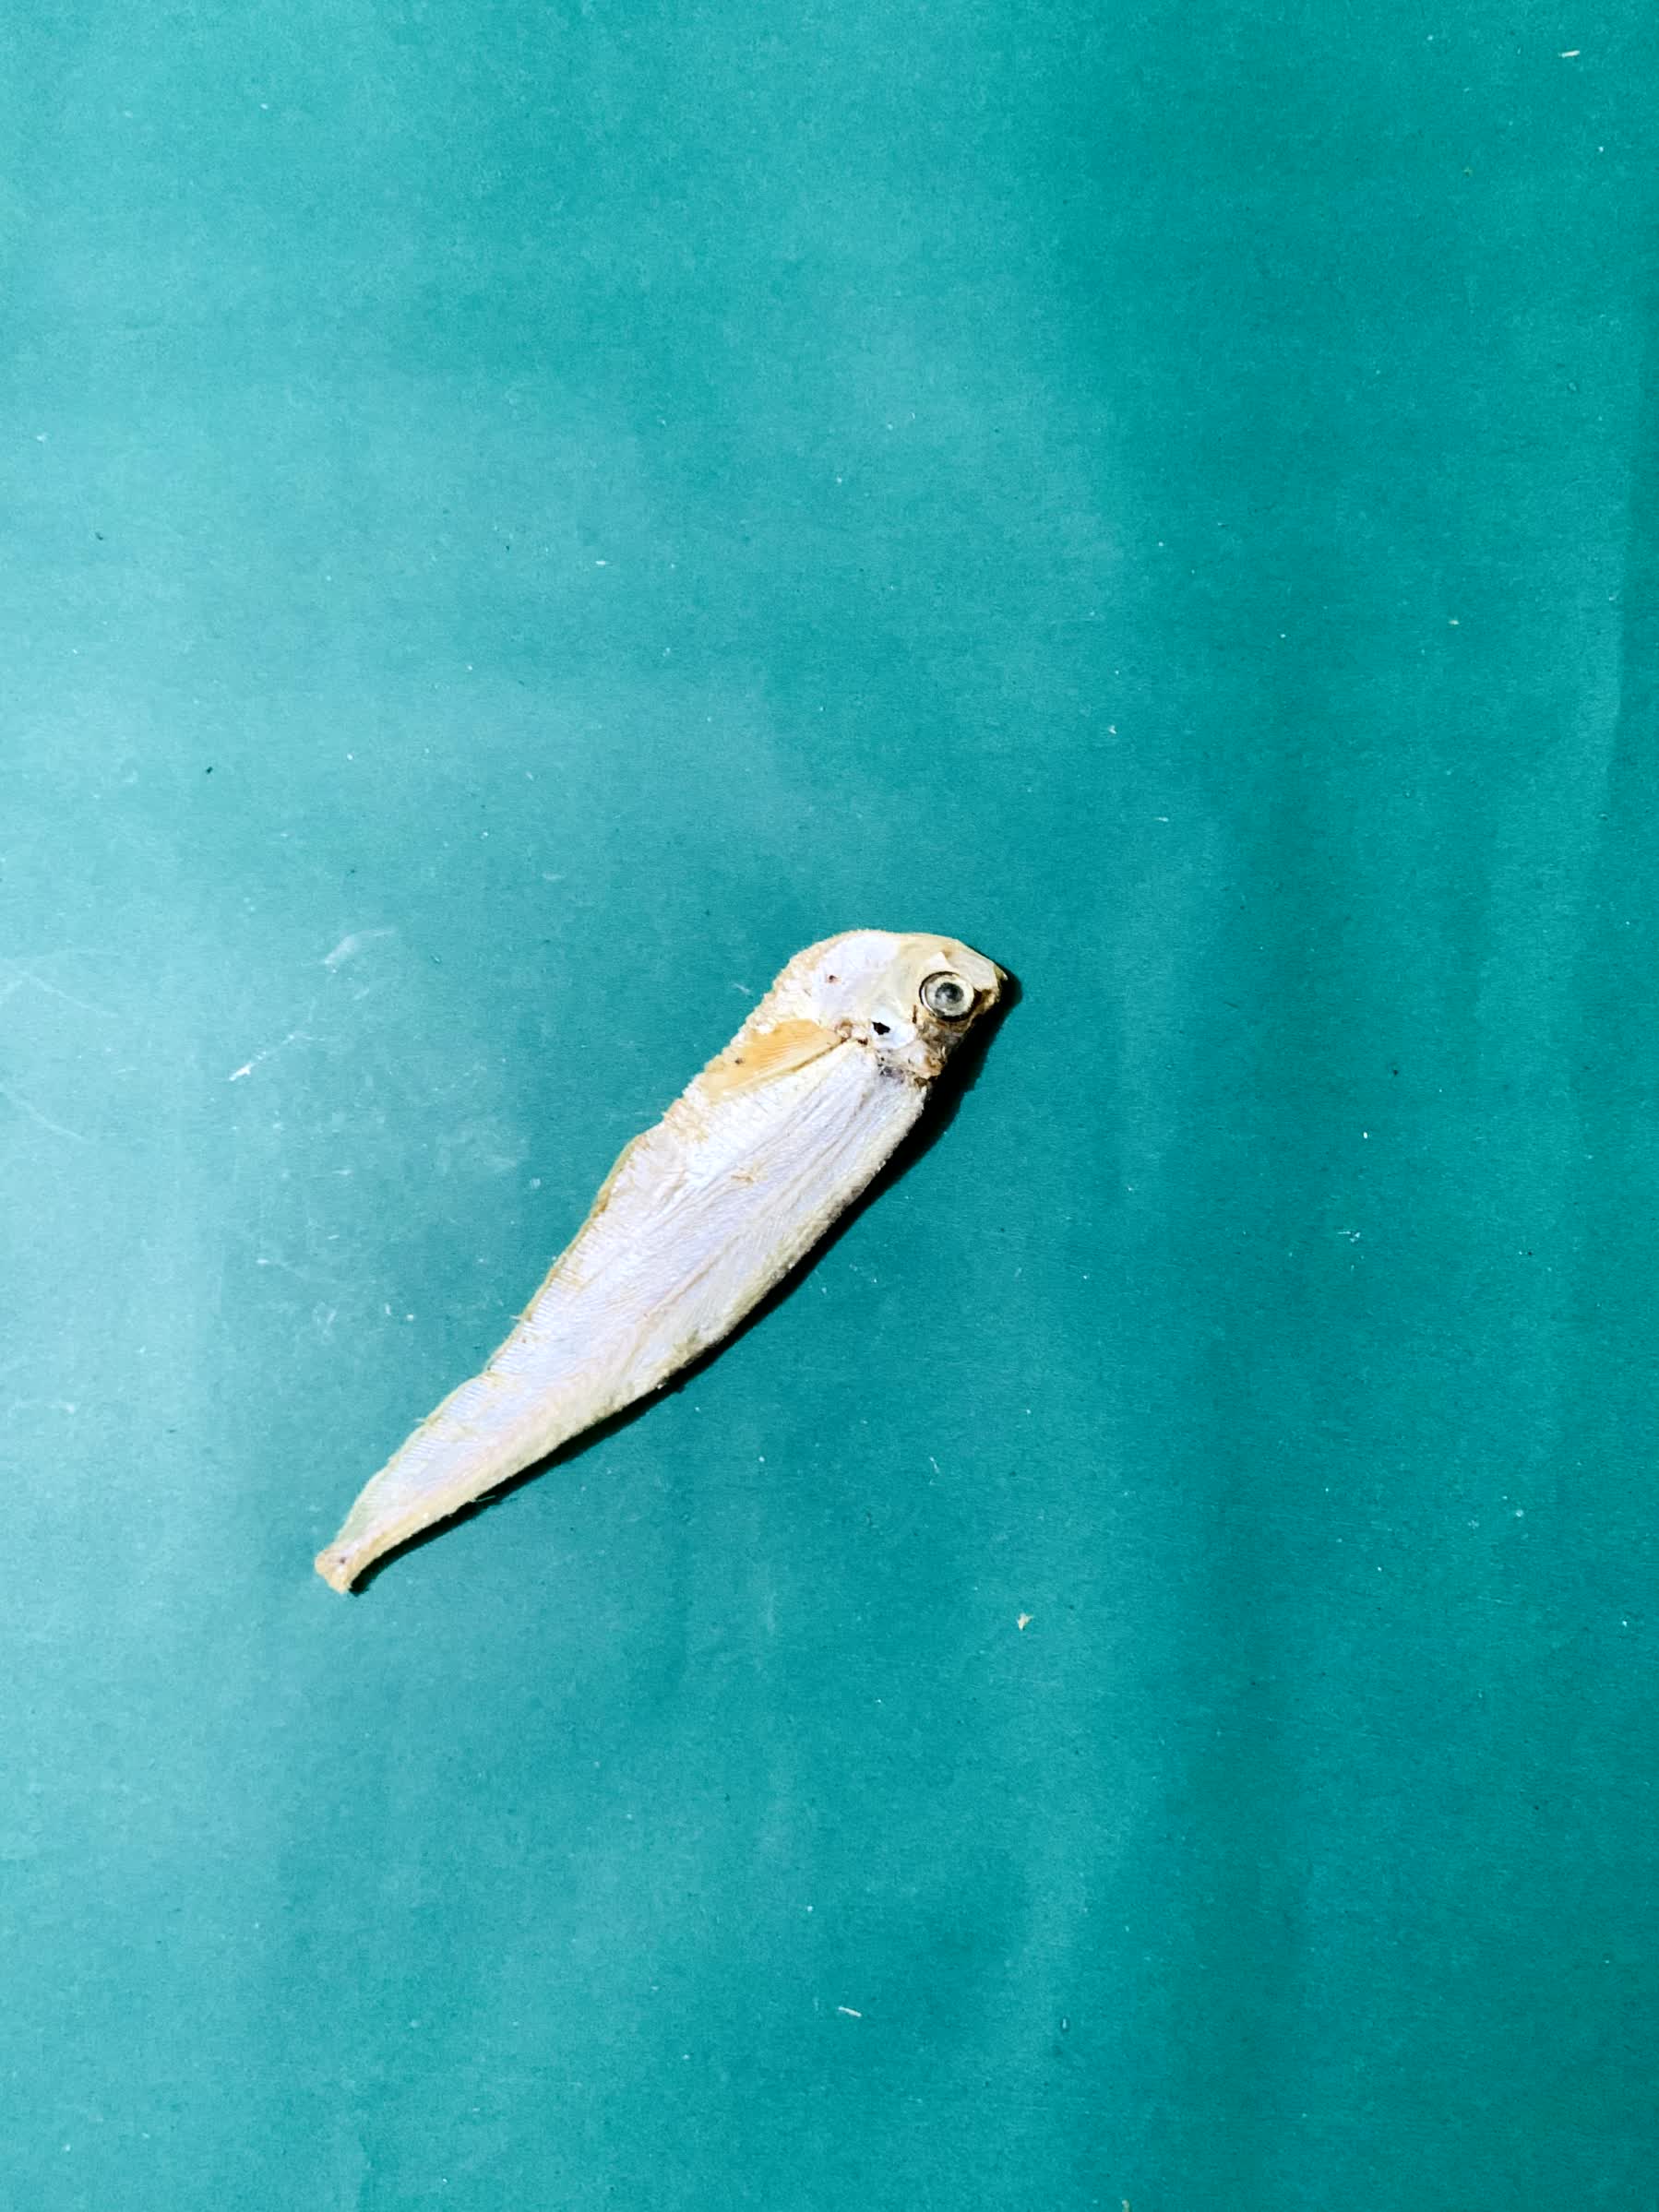
Species: Shukna Feuwa